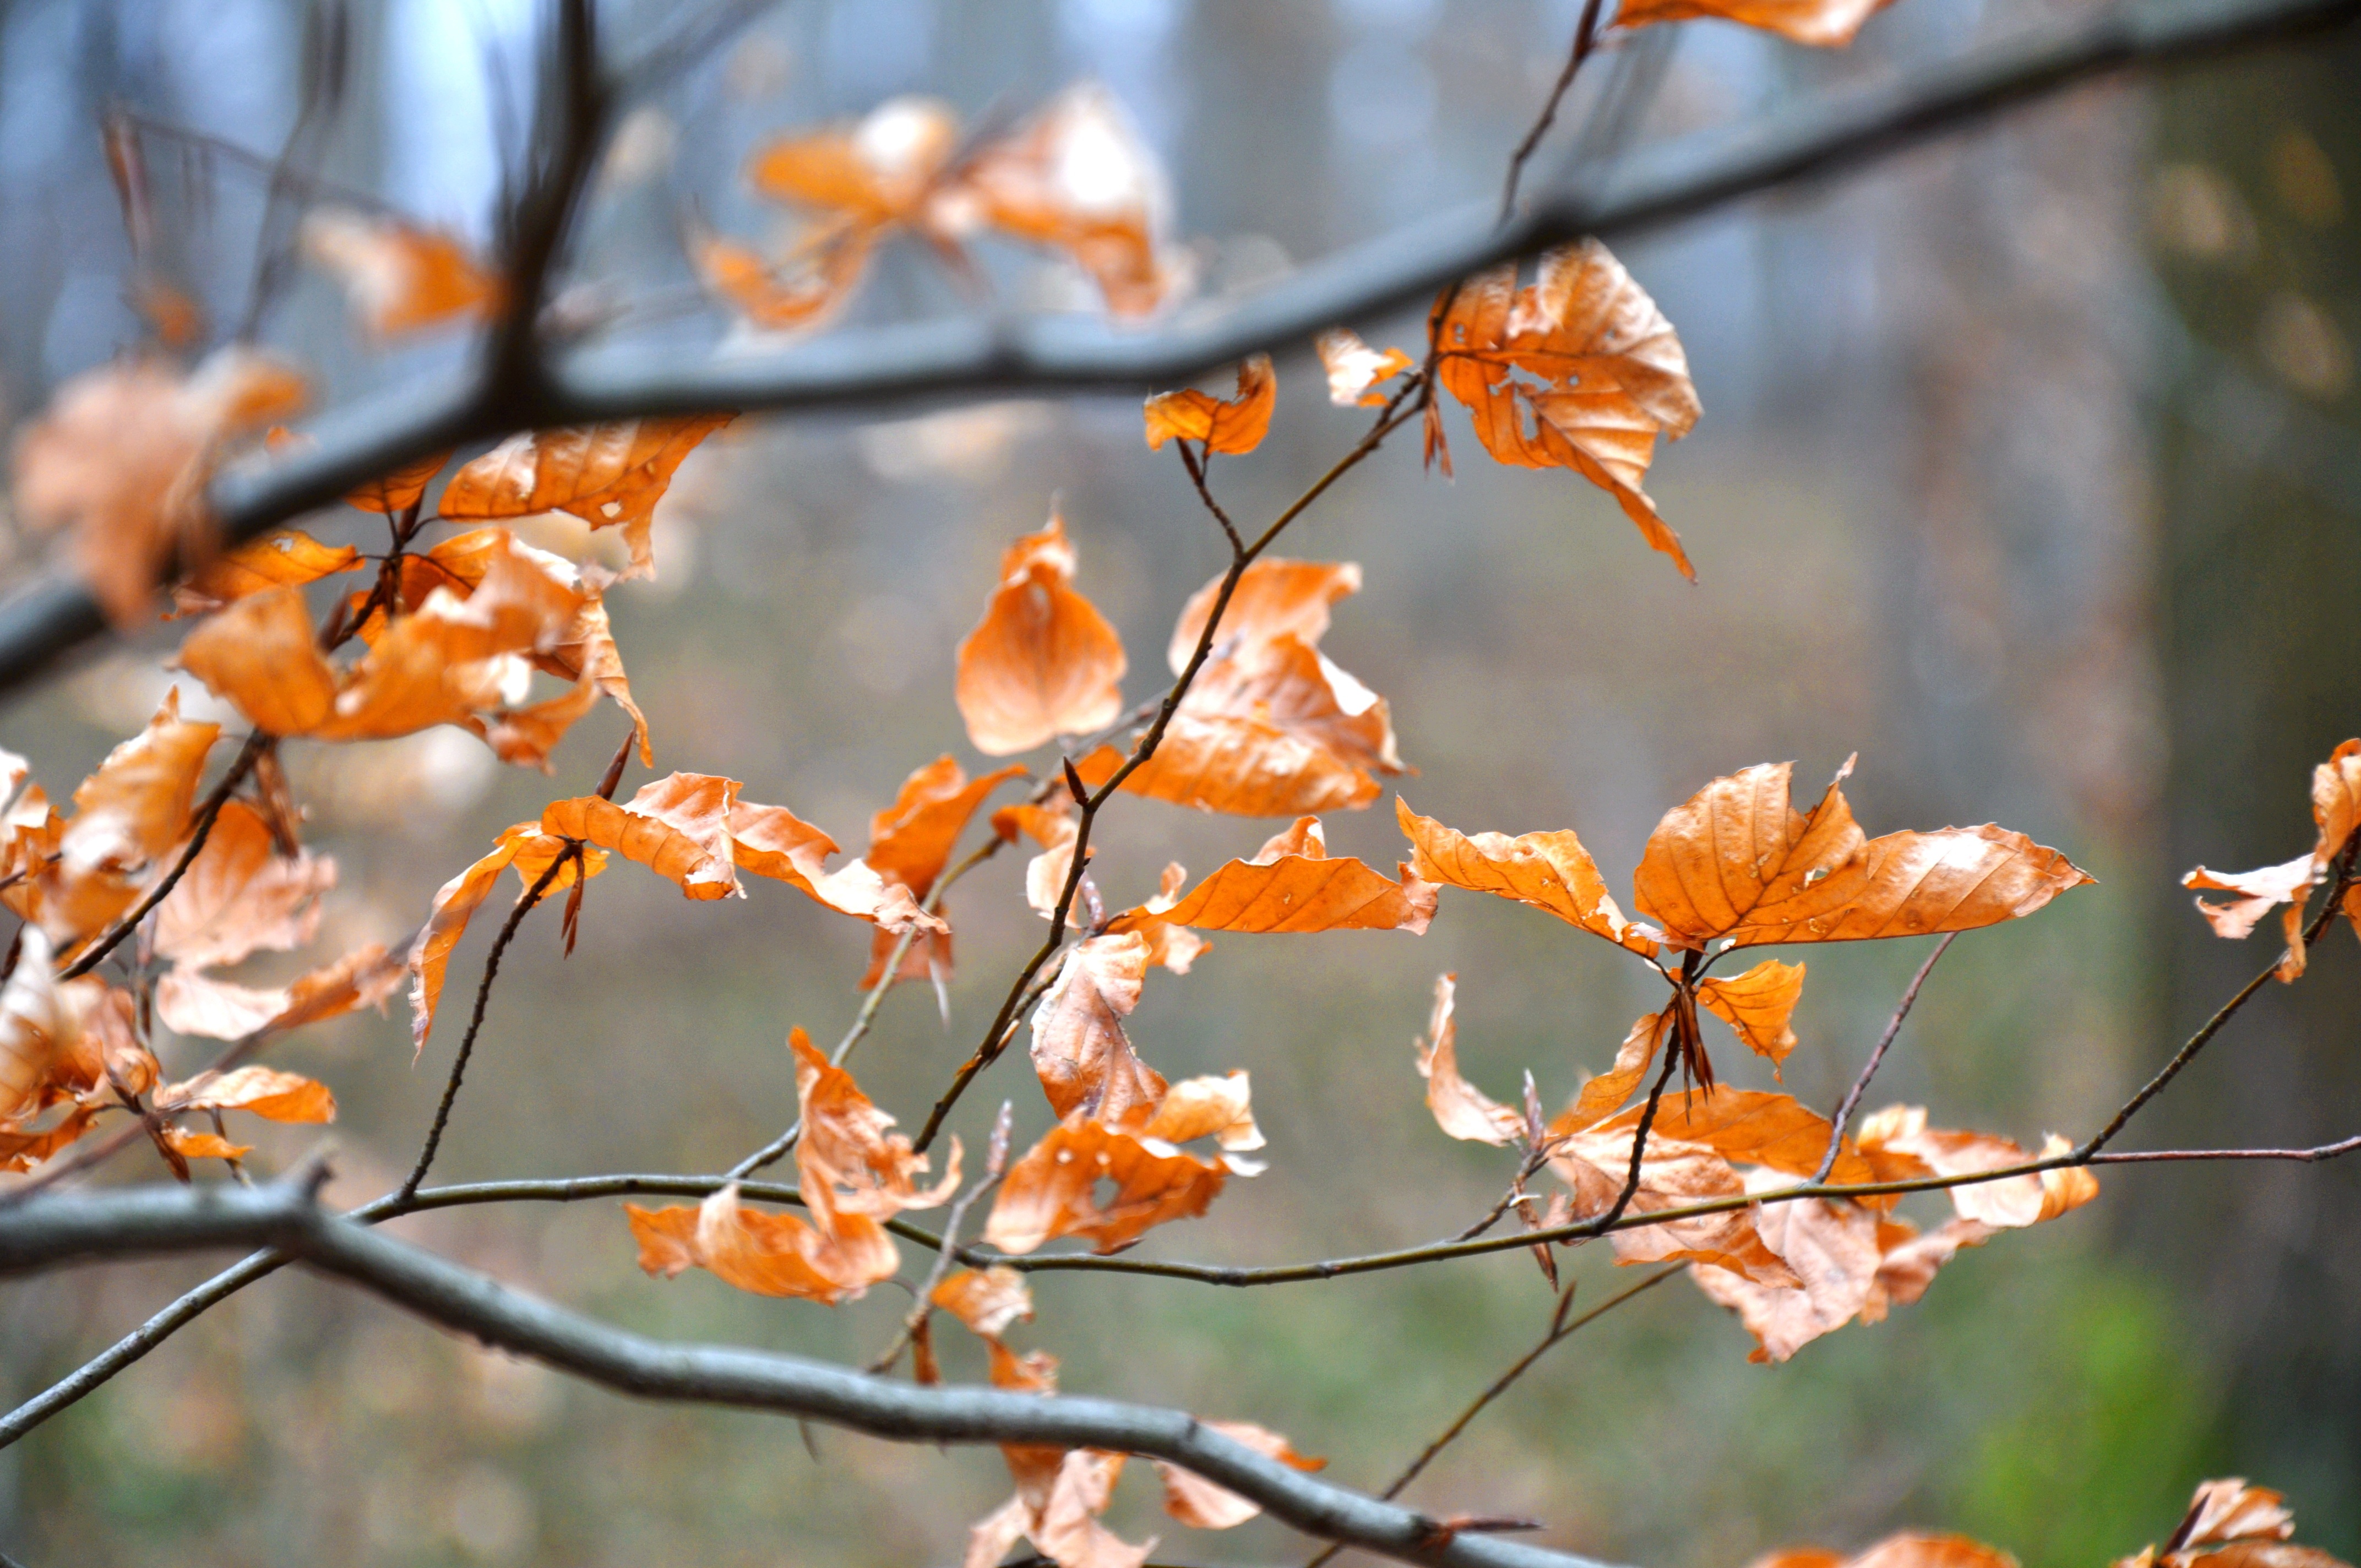
tree, nature, branch, blossom, winter, plant, sunlight, leaf, flower, spring, autumn, botany, yellow, flora, season, twig, holidays, deciduous, flowering plant, woody plant